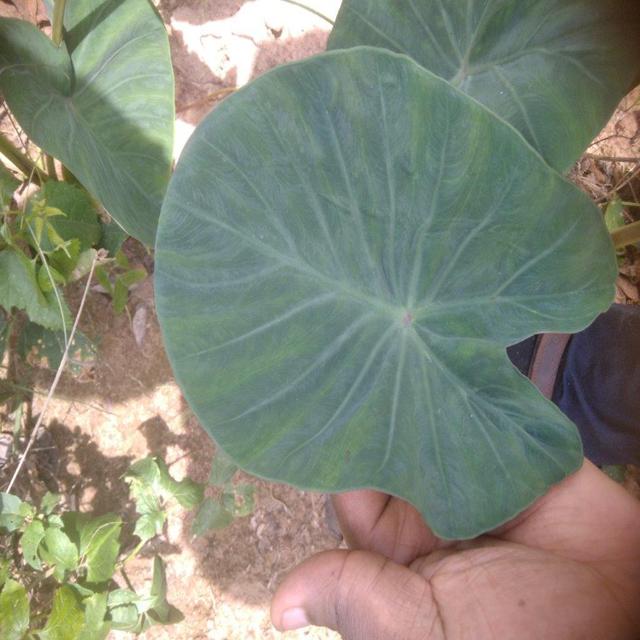
Label: Healthy